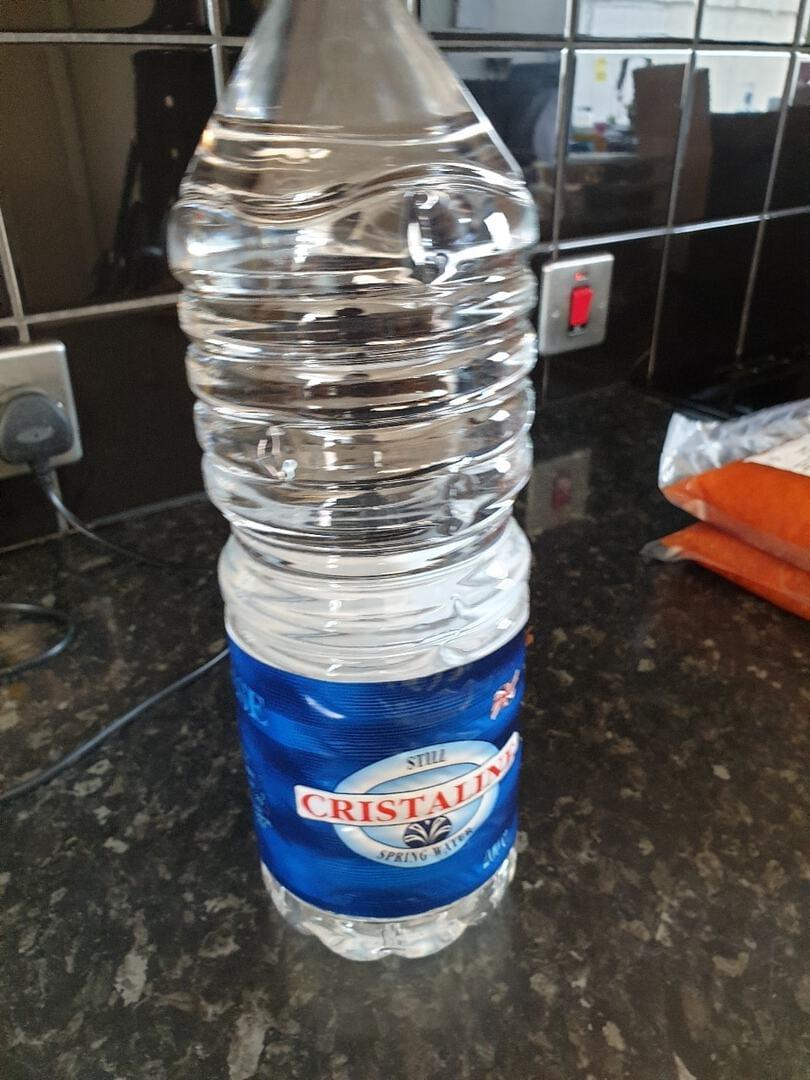
Waste category: plastic